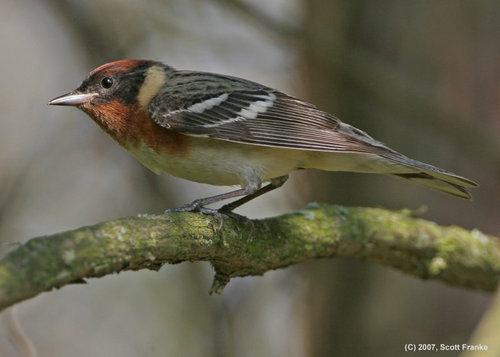
A photo of a bay breasted warbler